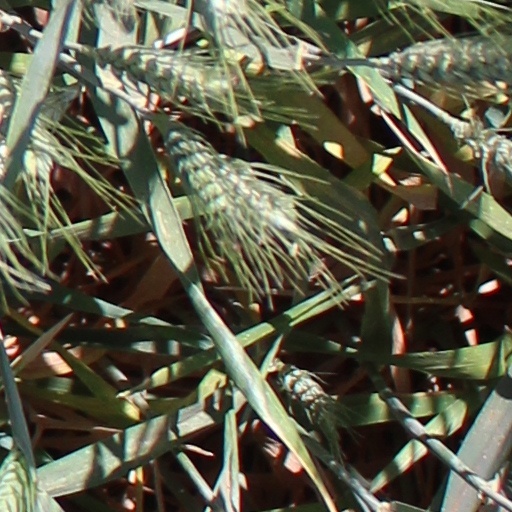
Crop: wheat